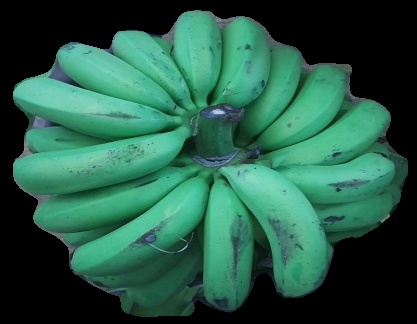
Variety: pachbale
Grade: grade2